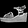
Label: Sandal